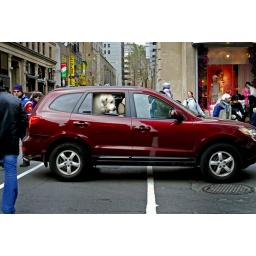
Big white dog hangs out in the back of the car during Montreal's Santa Claus Parade.